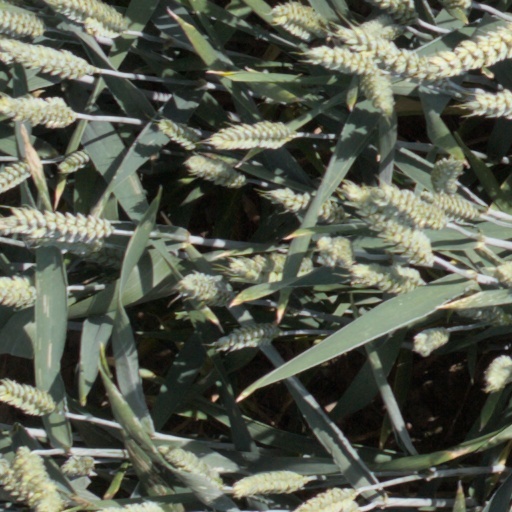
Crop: wheat